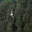
Label: bird